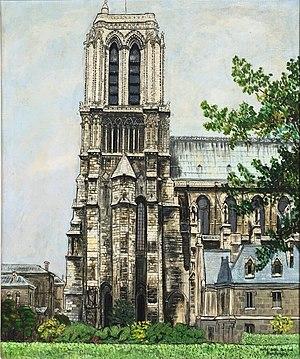
Huile sur toile, 55 x 46 cm. Collection privée.
Francis Harburger né le 17 février 1905 à Oran et mort le 27 décembre 1998 à Paris est un peintre français.